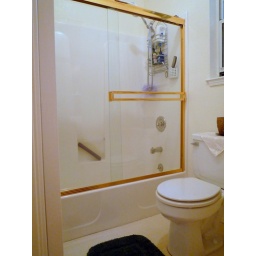
Toilet and shower over tub with glass doors